Hermance

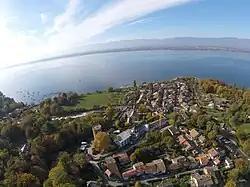
Hermance, aerial view

The entire village of Hermance is designated as part of the Inventory of Swiss Heritage Sites.